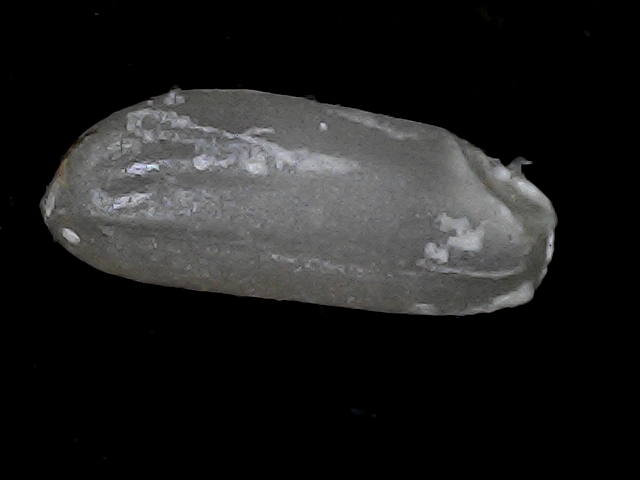
Rice variety: BD79